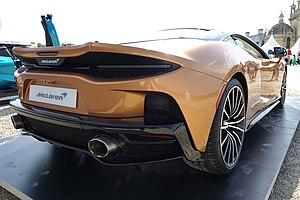
McLaren GT (Gran Tourer) au Chantilly Arts &amp
La McLaren GT est une automobile de grand tourisme du constructeur automobile britannique McLaren Automotive, produite à partir de 2019.